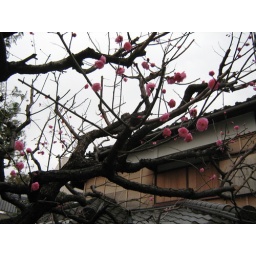
Blossoms and wooden house in Shimokita